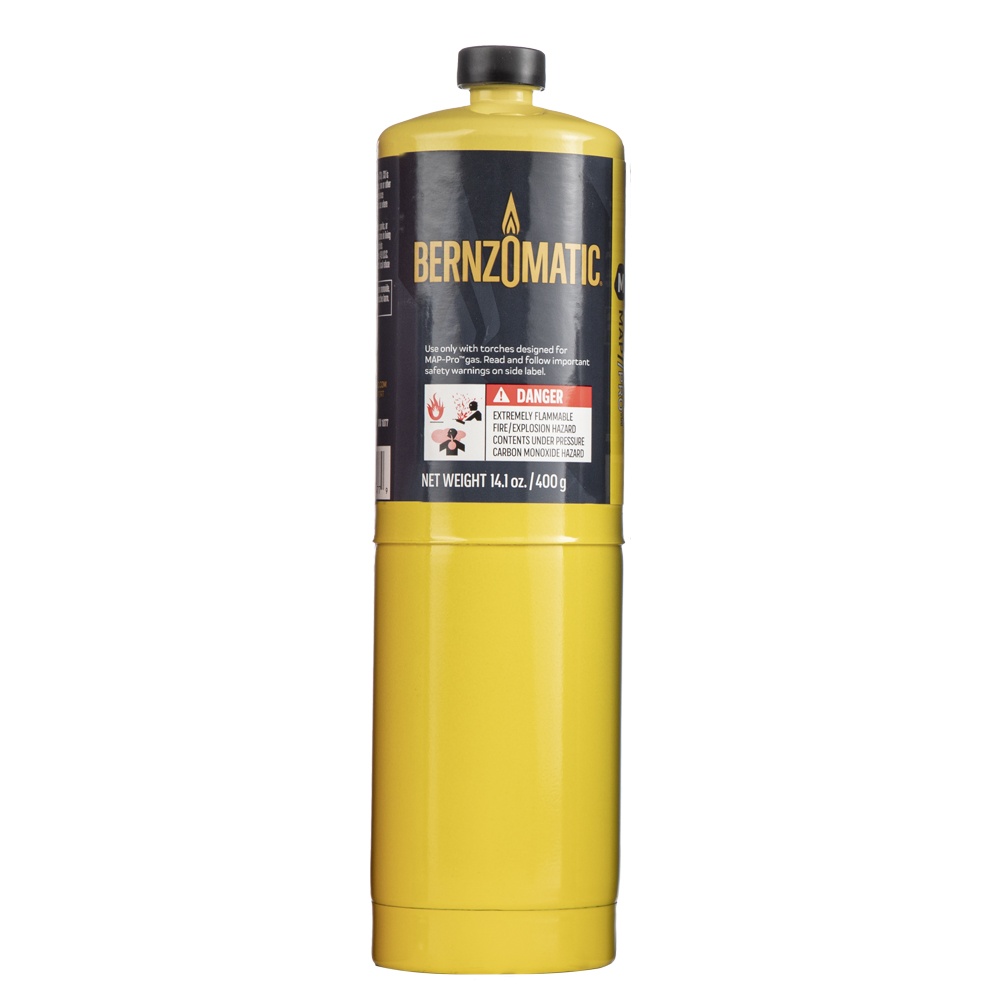
Bernzomatic 14.1 oz. MAP-Pro® Hand Torch Cylinder
Brand: Bernzomatic
The Bernzomatic® 14.1 oz MAP-Pro® Hand Torch Cylinder enables you to complete tasks faster and more efficiently using a higher burn temperature than standard propane. MAP-Pro is premium fuel suited for a variety of job site projects including soldering large copper pipes, brazing and heat treating. The durable steel cylinder is the slim and lightweight for easy gripping and maneuvering. This product is compatible with our Digital Fuel Gauge to easily measure how much fuel is remaining in the cylinder. MAP-Pro fuel has an in-air flame temperature of 3,730 degrees Fahrenheit. Made in the USA with global components.
Category: Hardware > Fuel Containers & Tanks > Propane Tanks